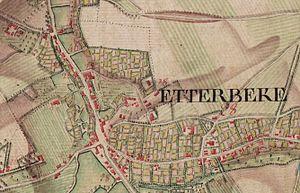
Etterbeek est l'une des 19 communes situées dans la Région de Bruxelles-Capitale en Belgique.
La place Jourdan est une place bruxelloise de la commune d'Etterbeek située au pied du quartier européen et jouxtant le parc Léopold. La rue Froissart, la rue du Cornet, la rue Général Leman, la chaussée Saint-Pierre, la chaussée de Wavre, la rue Gray, l'avenue du Maelbeek et la chaussée d'Etterbeek y aboutissent.